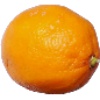
Label: Lemon Meyer 1